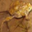
Label: frog